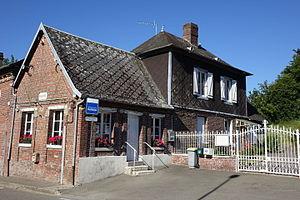
Église d'Hodeng-Hodenger, Seine-Maritime, France
Hodeng-Hodenger est une commune française située dans le département de la Seine-Maritime en région Normandie.